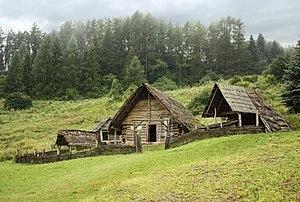
Les Celtes ont constitué lors de la protohistoire européenne un groupe de populations indo-européennes parlant des langues celtiques et présentant une certaine unité culturelle, bien que les interactions culturelles de l'Europe celtique ancienne demeurent incertaines et controversées. Par ailleurs, la connaissance du processus de diffusion territoriale des anciennes populations celtiques reste à améliorer, en particulier quant à celles des Îles Britanniques et de la péninsule Ibérique.
La culture de La Tène, ou second Âge du fer, est une culture archéologique qui se développe en Europe entre environ 450 et 25 av. J.-C. Considérée comme l'apogée de la culture celtique, elle succède à la culture de Hallstatt et s'achève avec la conquête romaine de la Gaule et avec les migrations germaniques vers le sud de l'Allemagne actuelle. Son nom provient du site archéologique de La Tène découvert en 1857 à Marin-Epagnier, sur les bords du lac de Neuchâtel en Suisse. La Tène donne l'adjectif « laténien ».